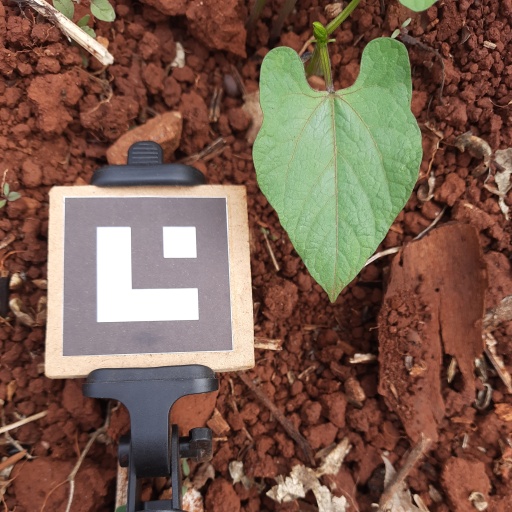
Observations: flat surface, no eating holes, under shade